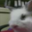
Label: rabbit